This World, Then the Fireworks

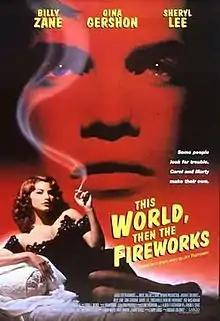
Theatrical release poster

This World, Then the Fireworks is a 1997 American crime drama film directed by Michael Oblowitz and starring Billy Zane, Gina Gershon, and Sheryl Lee. The screenplay is based on a short story of the same name by Jim Thompson.